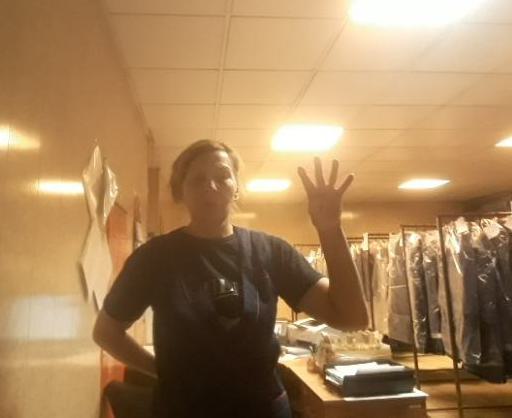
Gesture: four